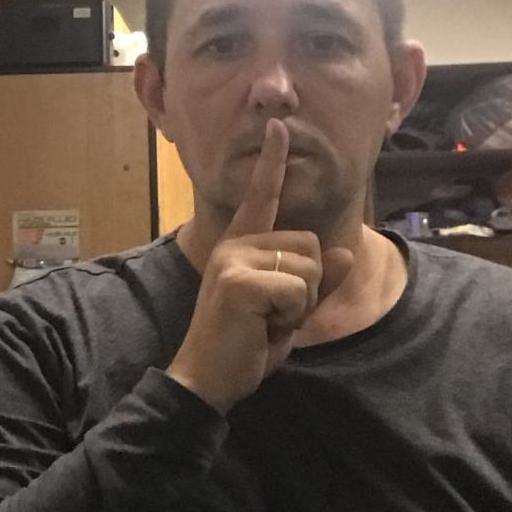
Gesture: mute